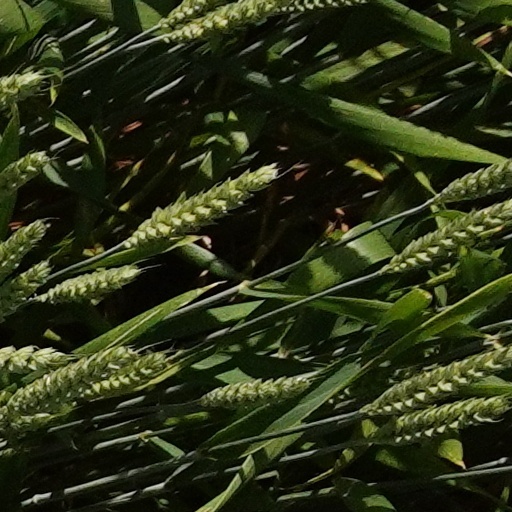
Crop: wheat